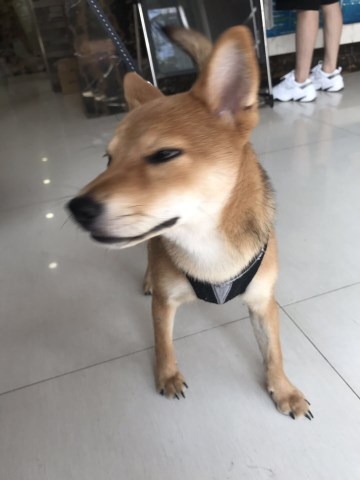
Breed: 1043-n000001-Shiba_Dog